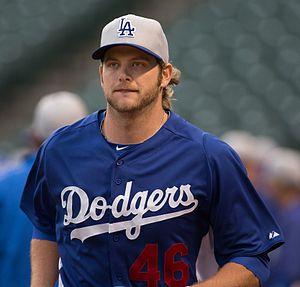
Joshua Michael Wall est un ancien lanceur droitier des Ligues majeures de baseball. Il joue pour les Dodgers de Los Angeles en 2012 et 2013, puis pour les Angels de Los Angeles en 2014.